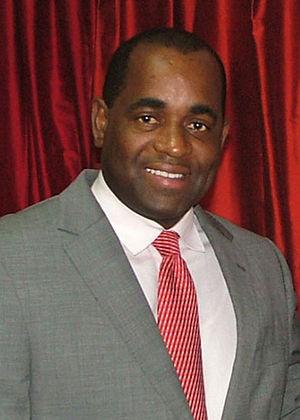
Les élections législatives dominiquaises de 2009 se sont déroulées le 18 décembre 2009.
La Dominique, en forme longue le Commonwealth de Dominique, est un pays et une île de l'archipel des Caraïbes, située entre les îles françaises des Saintes et de Marie-Galante au nord, et de la Martinique, au sud. Son nom précolombien est Wai'tu kubuli, qui signifie « Son corps est grand ».
Roosevelt Skerritt, né le 8 juin 1972, est un homme d'État dominiquais, actuel Premier ministre depuis 2004. Il représente le Parti travailliste de la Dominique en qualité de député depuis 2000.
Les élections législatives dominiquaises de 2005 se sont déroulées le 5 mai 2005.